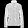
Label: Coat